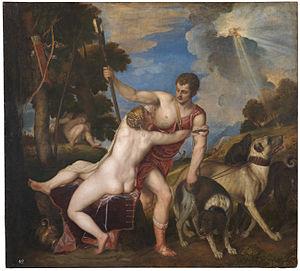
Vénus et Adonis est un opéra en un prologue et 5 actes composé par Henry Desmarest sur un livret de Jean-Baptiste Rousseau. Basé sur l'histoire de Vénus et Adonis dans le Livre X des Métamorphoses d’Ovide, il a été joué la première fois par l’Académie royale de musique, au Théâtre du Palais-Royal à Paris, le 28 juillet 1697 avec Marthe Le Rochois et Louis Gaulard Dumesny dans les rôles principaux. Desmarets renouvelle la pièce avec un nouveau prologue à la cour de Léopold Ier de Lorraine, en 1707. Du vivant du compositeur, elle a été jouée en Allemagne, en Belgique et en France, puis elle tomba dans l'oubli. Sa première mise en scène dans les temps modernes a eu lieu à l’Opéra de Nancy le 28 avril 2006.
Vénus et Adonis est une peinture à l'huile sur toile réalisée en 1560 par Titien, peintre vénitien de la Renaissance.
Vénus et Adonis est une pièce poétique de William Shakespeare écrite en 1592-1593, dont l'intrigue s'inspire de différents passages des Métamorphoses d'Ovide. Il s'agit d'une œuvre complexe, multiforme, qui emploie des décalages constants dans le ton et la perspective afin de présenter des points de vue variés sur la nature de l'amour.
Venus and Adonis est un opéra en trois actes et un prologue du compositeur baroque anglais John Blow, composé vers 1683.